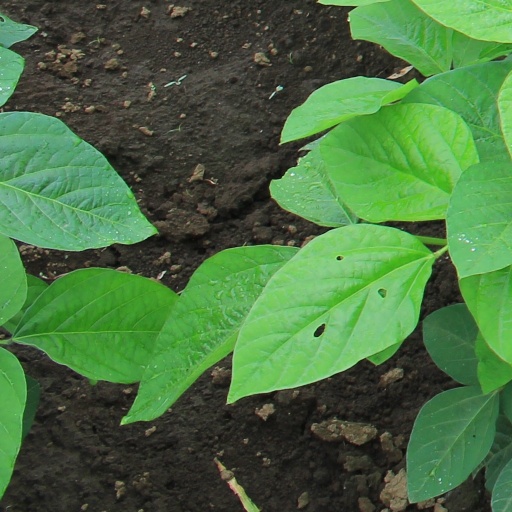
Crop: soybean